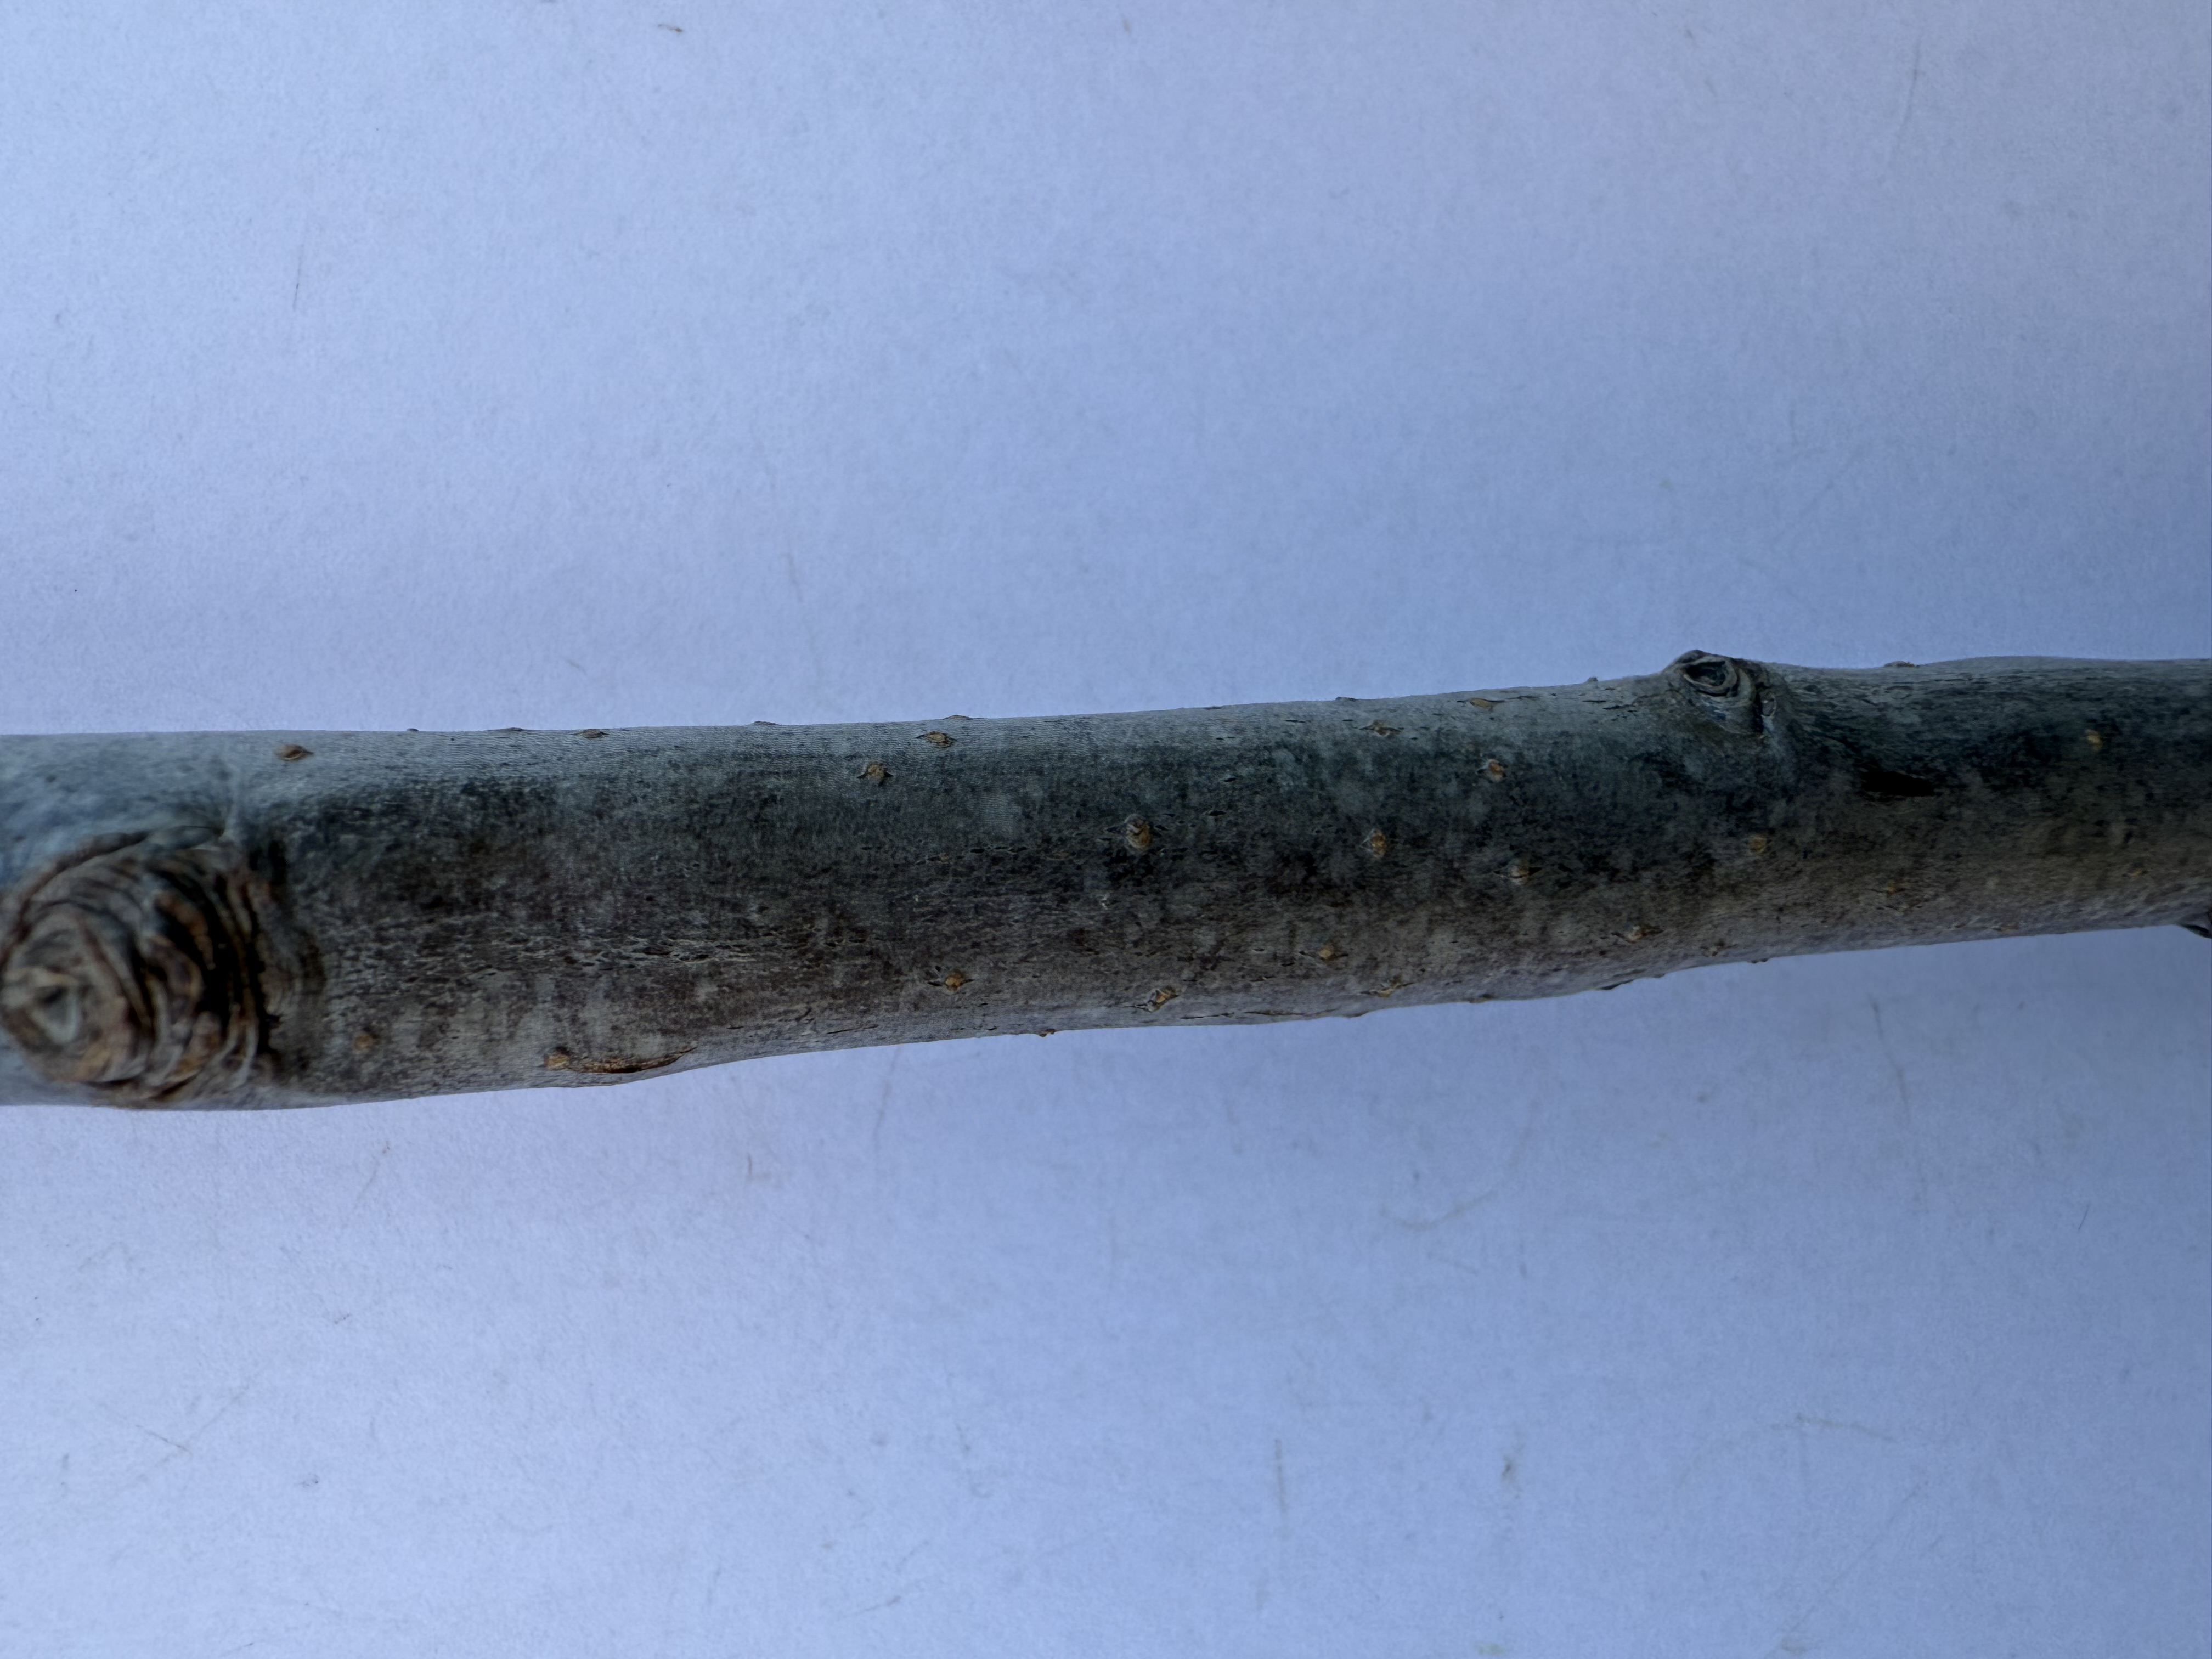
Variety: Fuji Apple